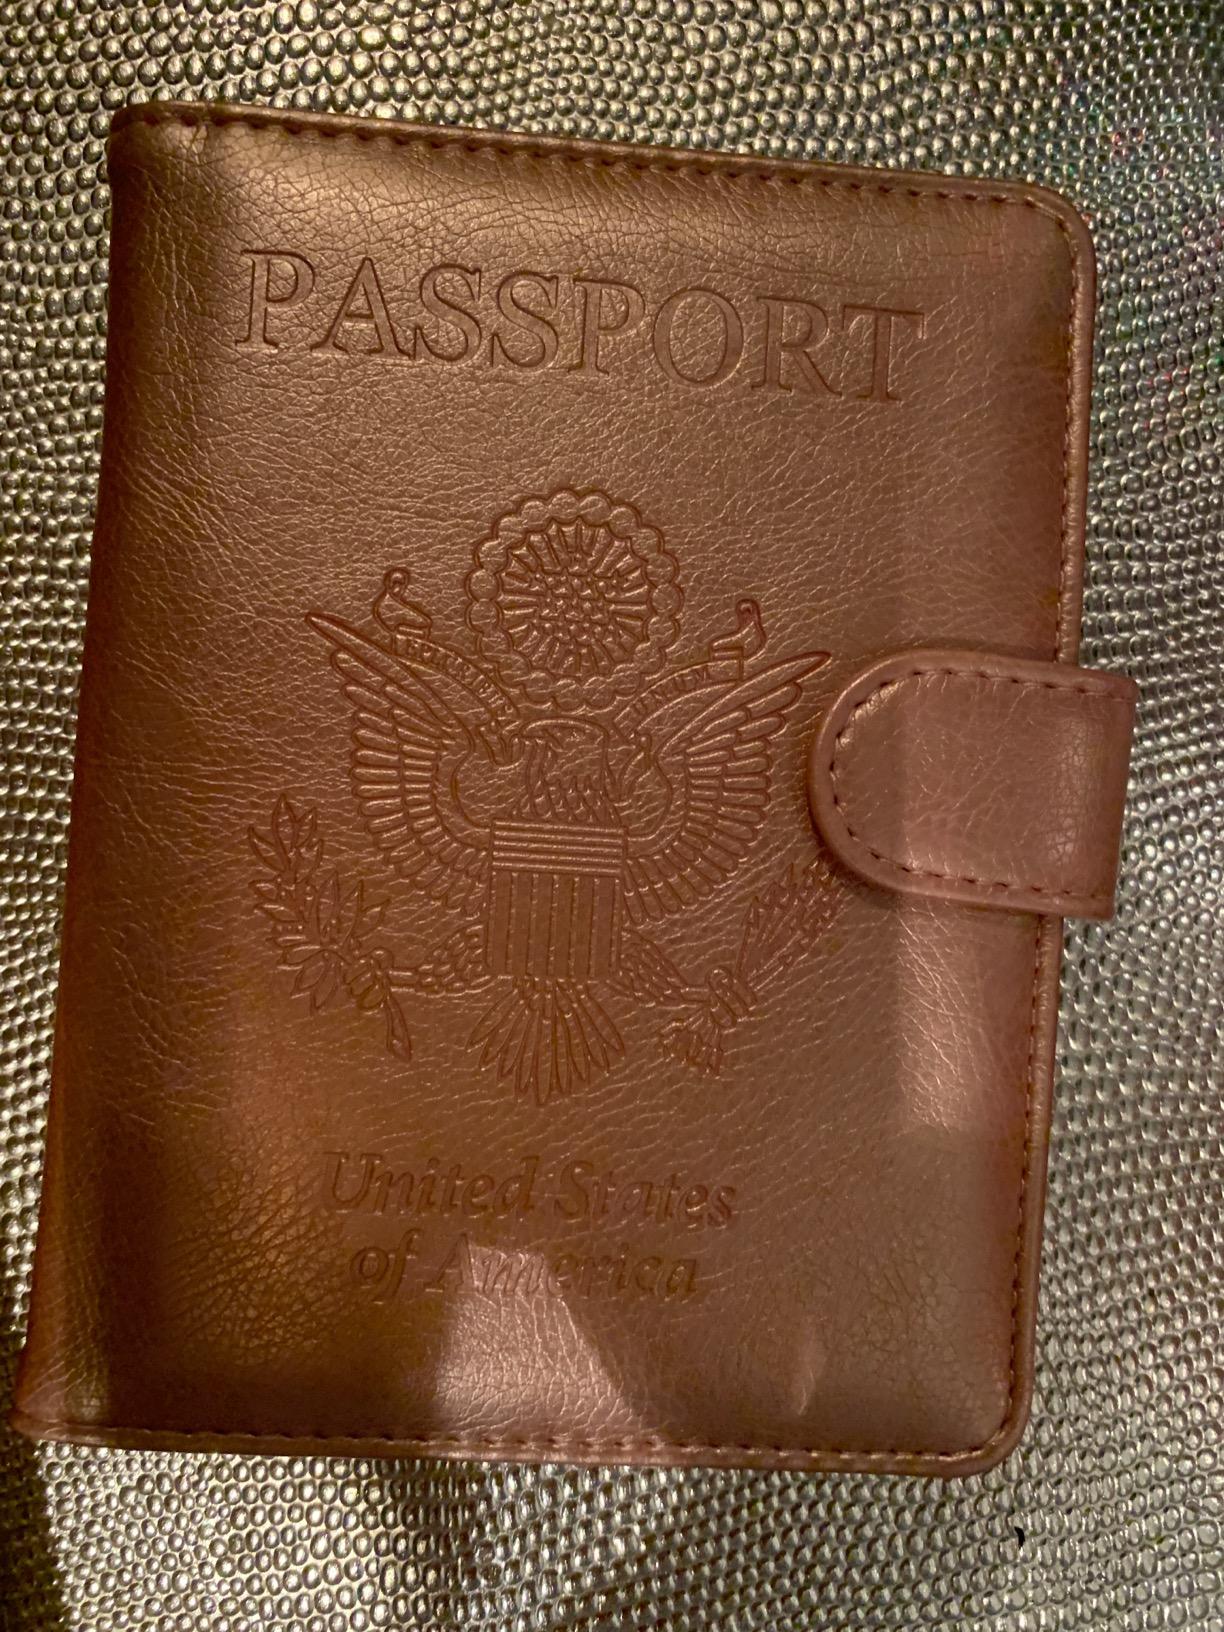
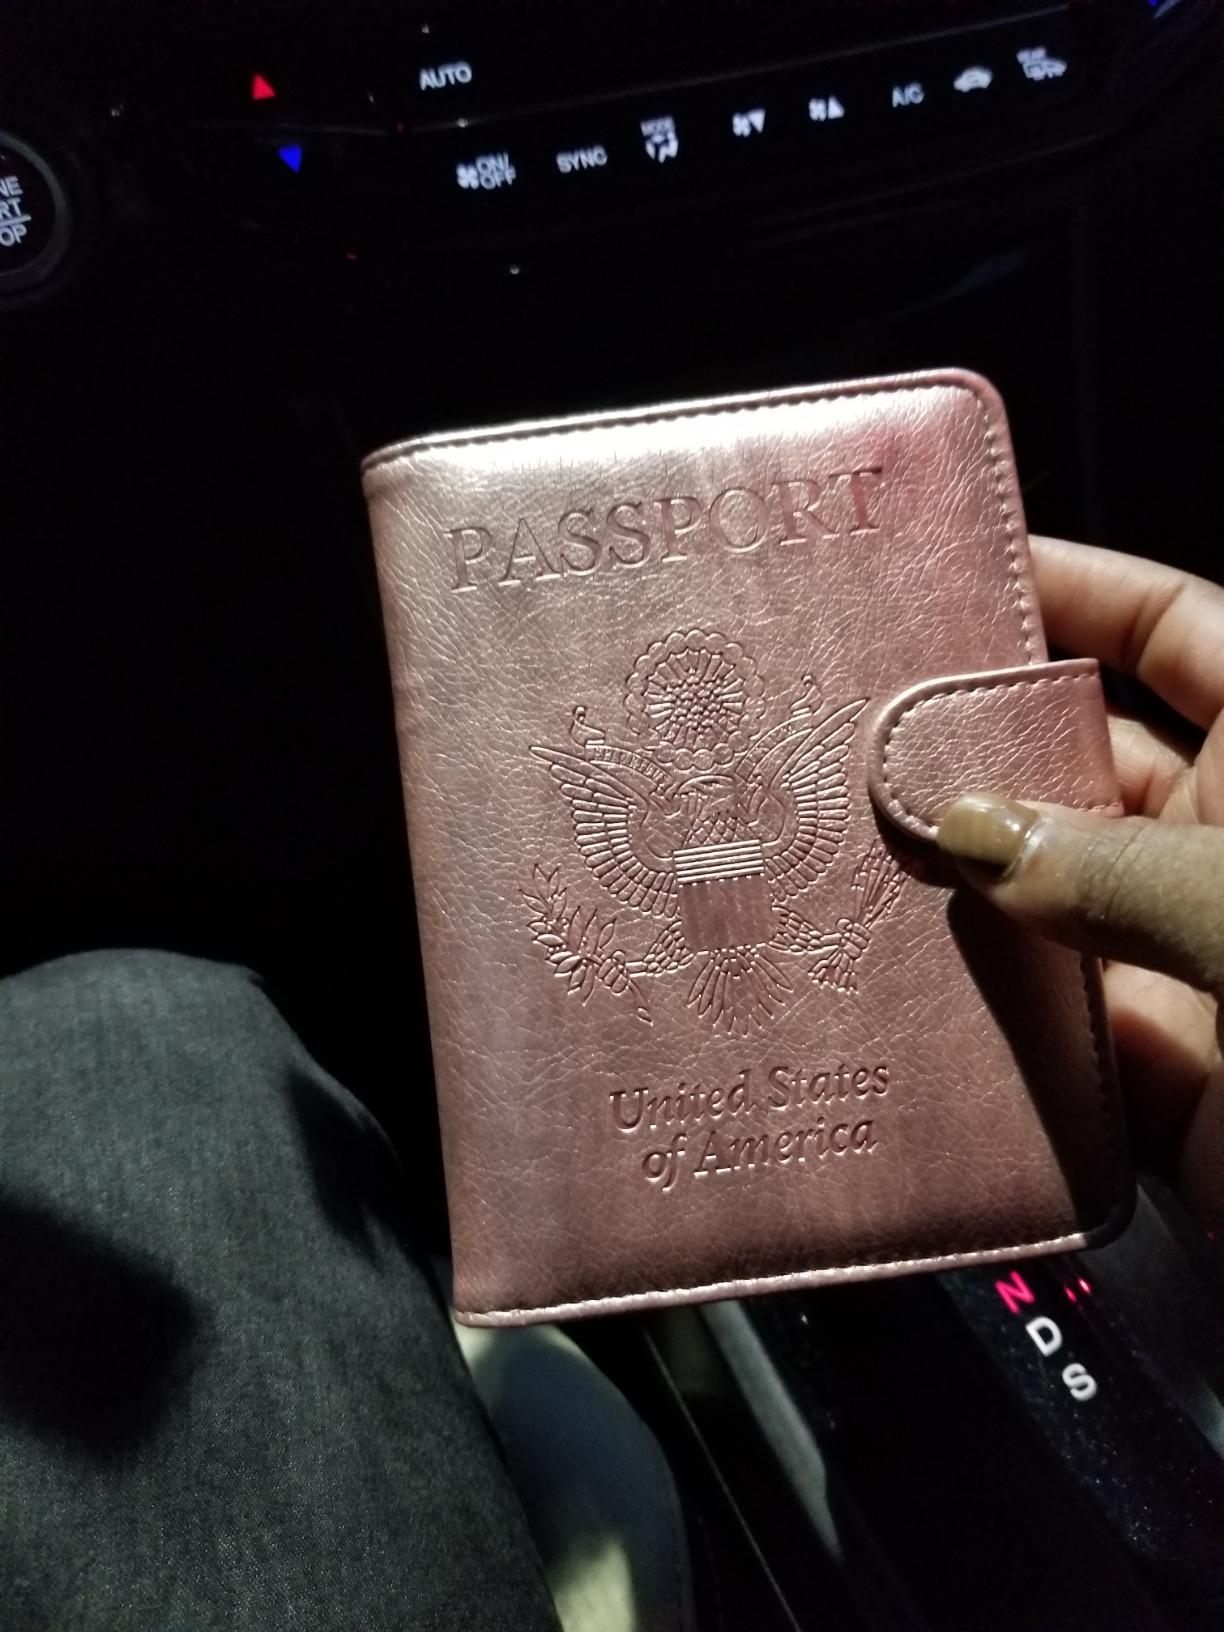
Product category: accessories_wallet
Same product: yes